The Joshua Tree Tours 2017 and 2019

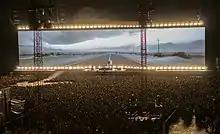
The video screen displayed UHD visuals, beginning with a performance of "Where the Streets Have No Name", which was accompanied by a film of a desert highway.

For "The Joshua Tree" segment of the concerts, the band performed on the main stage against a backdrop of visuals on the video screen. Many of the songs were accompanied by short films depicting desert landscapes that were created by Corbijn. The photographer said his objective was "putting "The Joshua Tree" into America now". The album's opening song "Where the Streets Have No Name" was accompanied by a slow tracking shot of a desert highway featuring migrants walking. For "I Still Haven't Found What I'm Looking For", a forest of trees was depicted; many of the trees were burnt, which to Corbijn represented a "burnt American dream". During "With or Without You", images of Zabriskie Point were displayed. For "Bullet the Blue Sky", the visuals showed men and women of various ages and ethnicities putting on army helmets while standing in front of a shed painted with the American flag. During the song's performance, Bono shone a handheld spotlight on the Edge, evoking the cover image of the band's 1988 album, "Rattle and Hum". For "Red Hill Mining Town", the Salvation Army brass band was depicted on screen, with their pre-recorded brass section accompanying the band's performance. "Trip Through Your Wires" was accompanied by visuals of the Edge's wife, choreographer Morleigh Steinberg, dressed as a cowgirl while an American flag was painted on a wooden shack. The video that played during "One Tree Hill" featured images of a blood red-coloured moon that faded into footage of Native Americans. It was directed by Corbijn and filmed in Lancaster, California, over a 14-hour film shoot. For concerts in Auckland on the 2019 tour, the band used "One Tree Hill" to pay tribute to the late New Zealander Greg Carroll, for whom the song was written; Carroll's likeness appeared on the screen at the end of these performances.